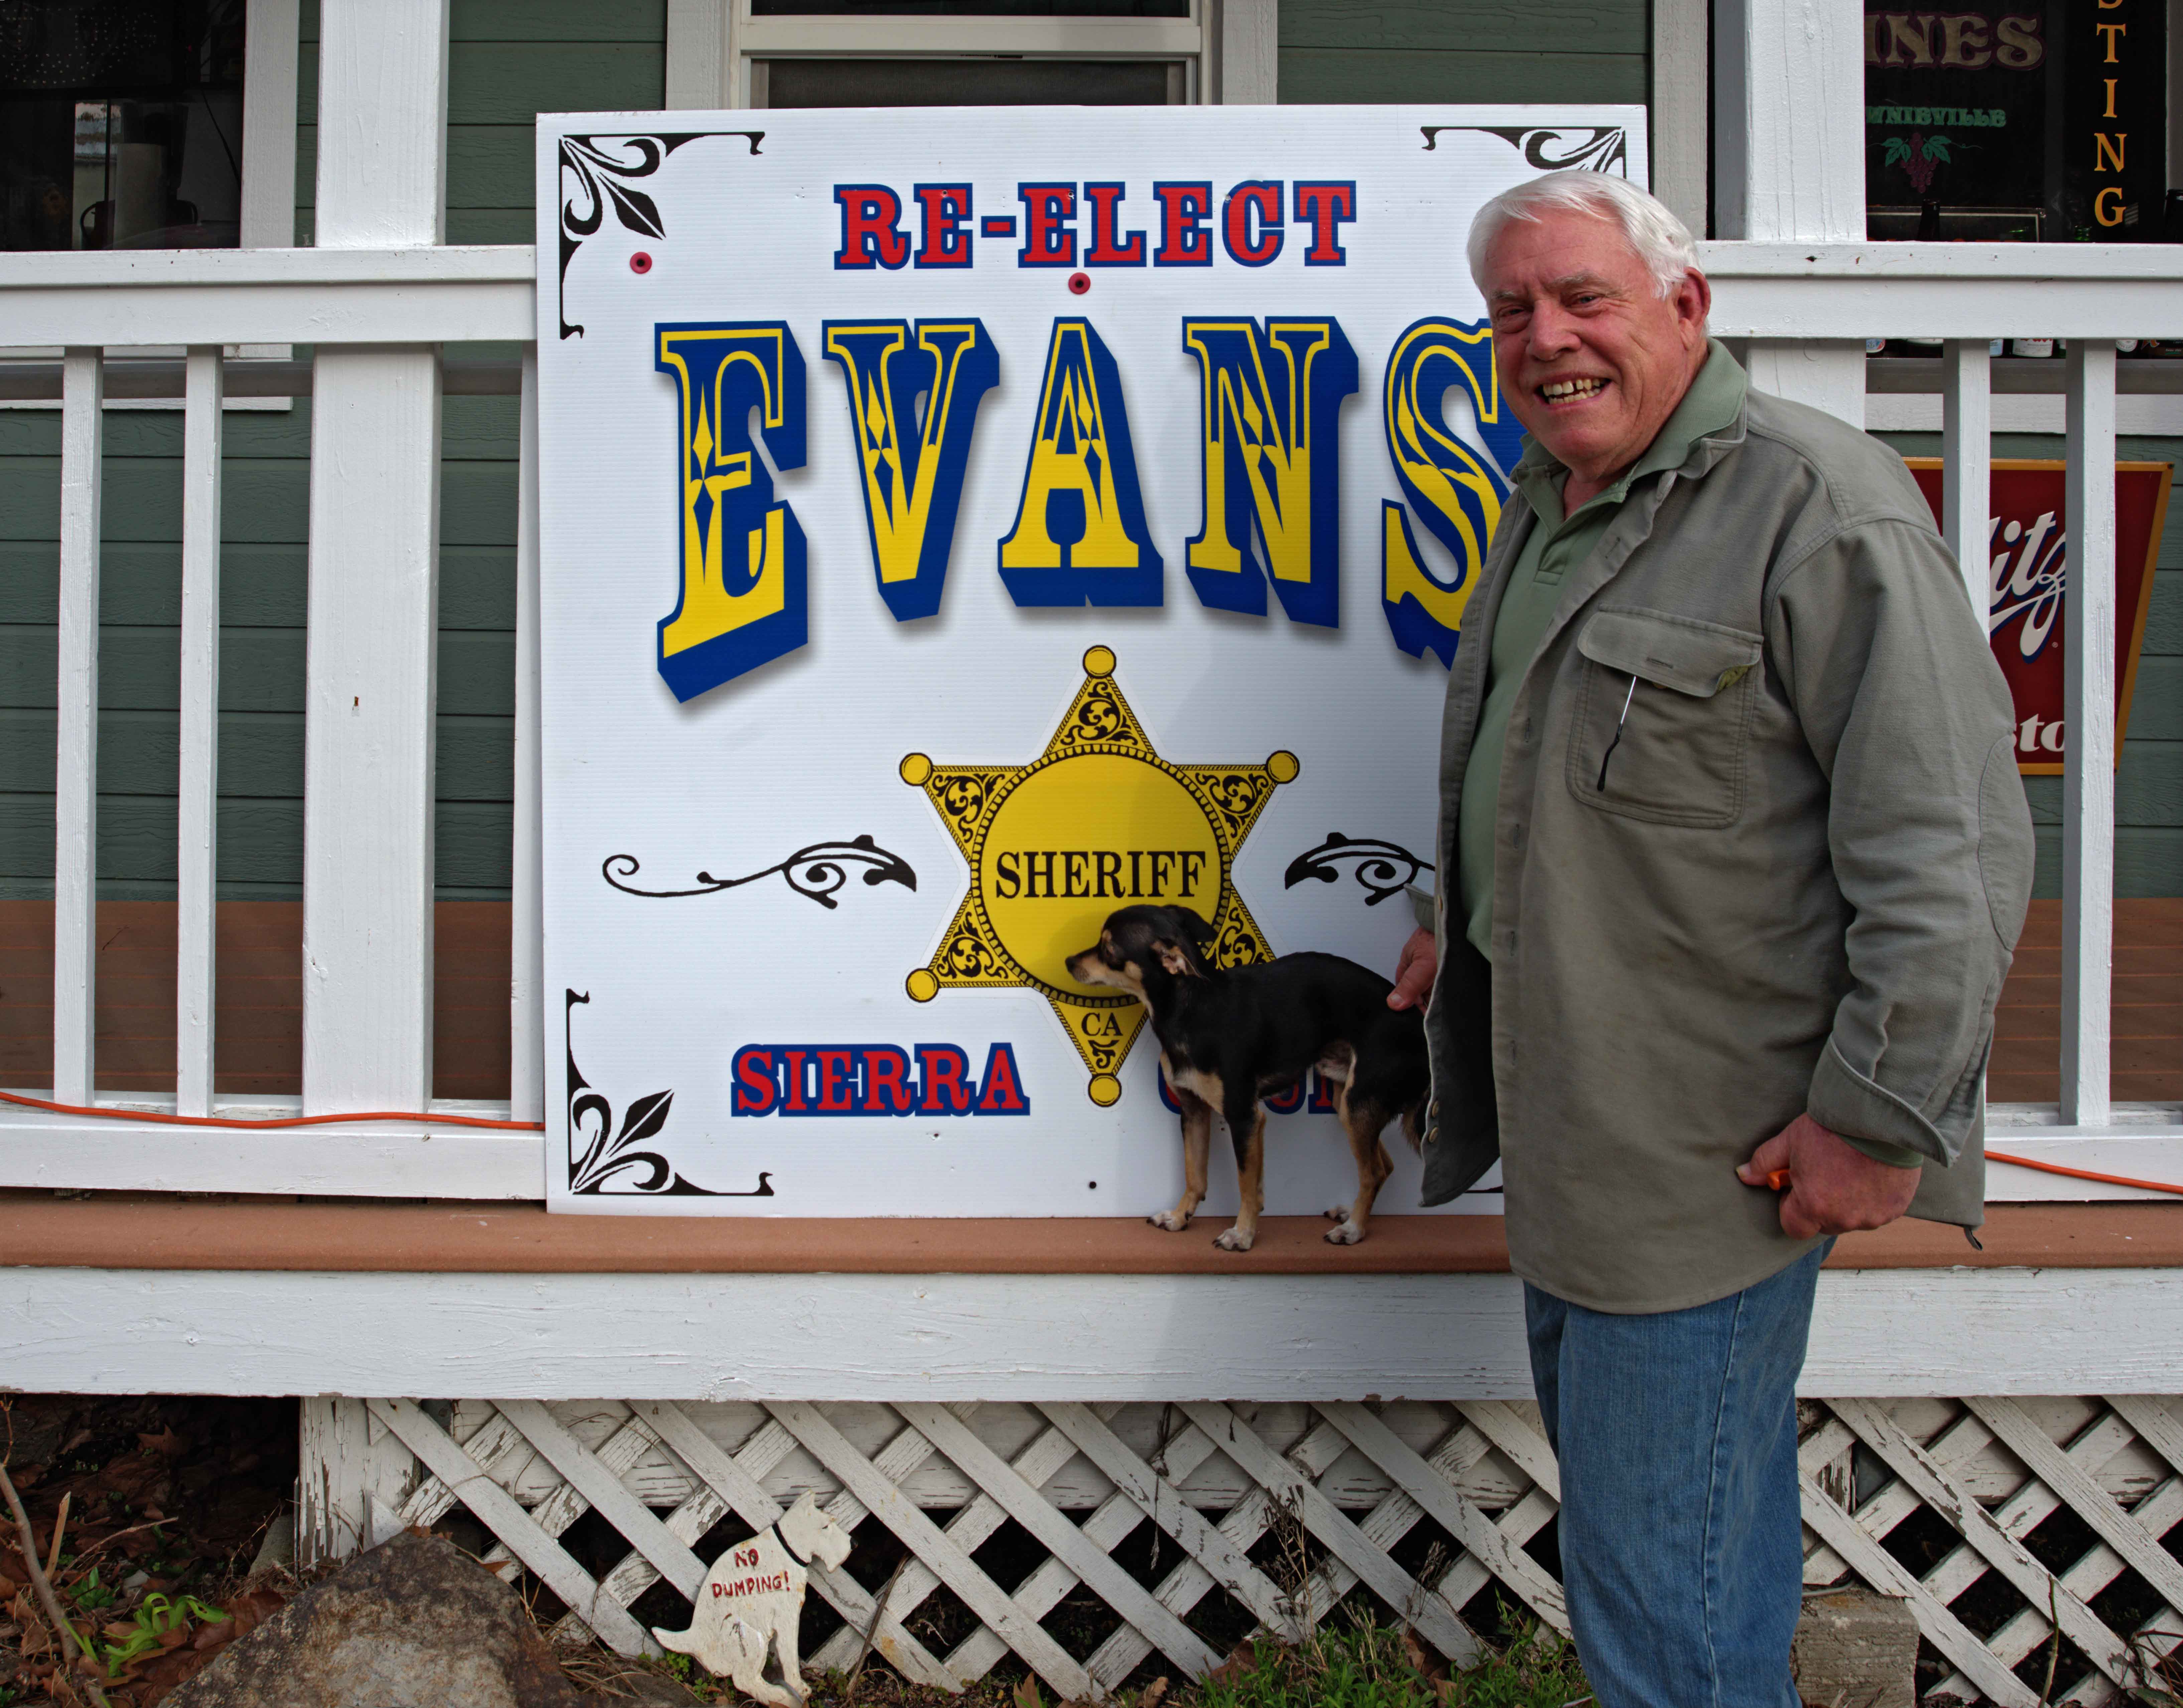
street, car, house, window, advertising, recreation, sign, vehicle, signage, snout, downieville, sierracounty